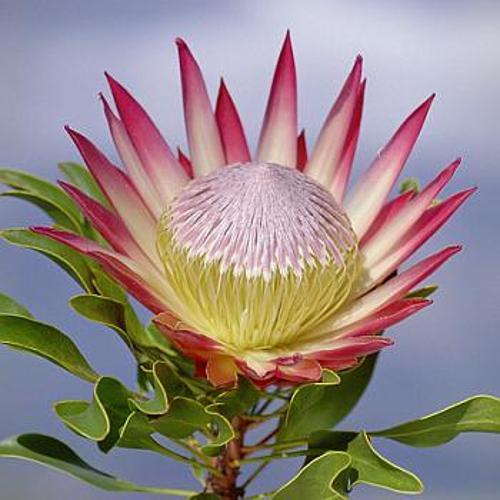
Label: king protea